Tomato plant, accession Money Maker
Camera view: horizontal (90 deg, fisheye); turntable rotation: 120 degrees
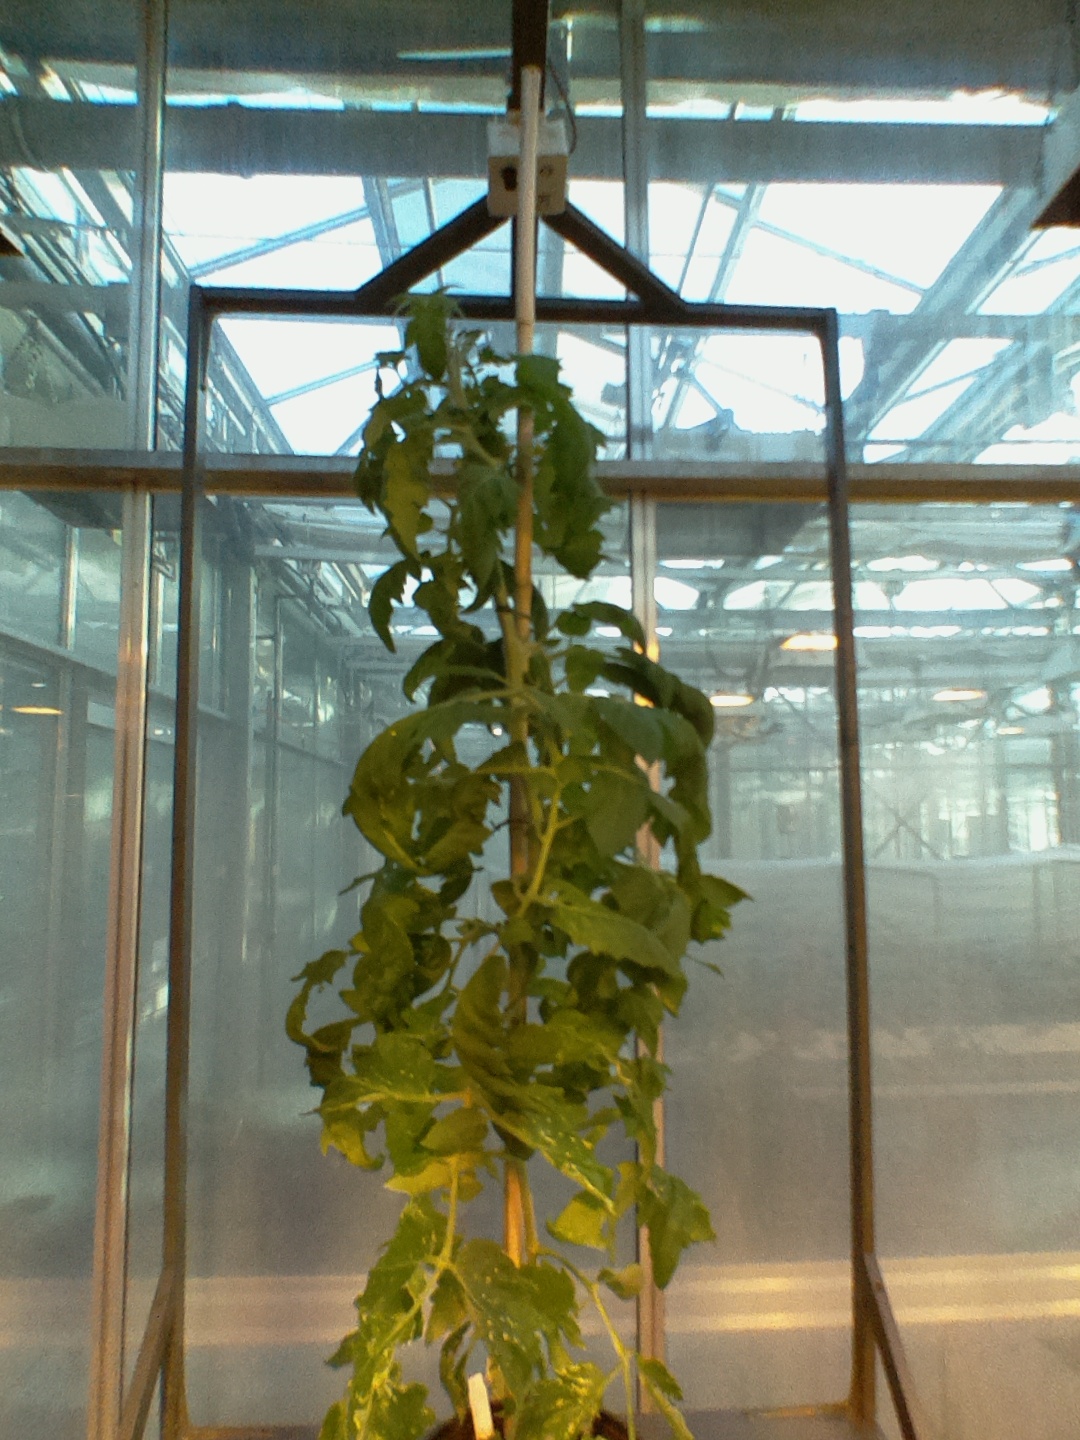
BBCH growth stage 63: 30%-40% of flowers open